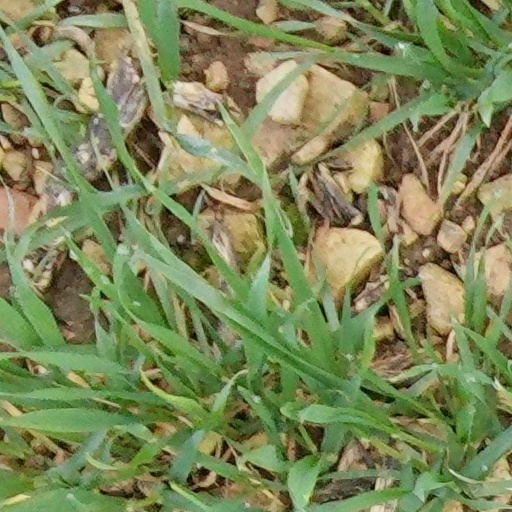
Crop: wheat